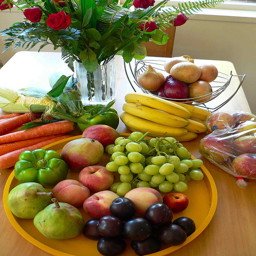
A plate of fruit on a table next to a vase.
Fresh produce including pears, peaches, plums, grapes, green peppers, and carrots on a table with a vase of red roses.
A platter of plums, pears, grapes, carrots and bananas is sitting on a table.
A large table filled with fruits and a vase of flowers
A yellow plate filled with fruit on top of a table.